Porridge

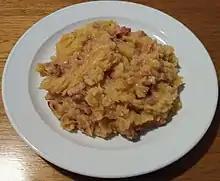
Traditional Estonian rustic porridge "Mulgipuder" made with potatoes, groats and meat is known as a national dish of Estonia.

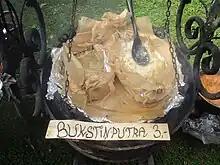
Traditional Latvian barley grit porridge with milk, potatoes and speck ("bukstiņputra")

Historically, porridge was a staple food in much of Northern Europe and Russia. It was often made from barley, though other grains and yellow peas could be used, depending on local conditions. It was primarily a savoury dish, with meats, root crops, vegetables and herbs added for flavor. Porridge could be cooked in a large metal kettle over hot coals or heated in a cheaper earthenware container by adding hot stones until boiling hot. Until leavened bread and baking ovens became commonplace in Europe, porridge was a typical means of preparing cereal crops for the table.